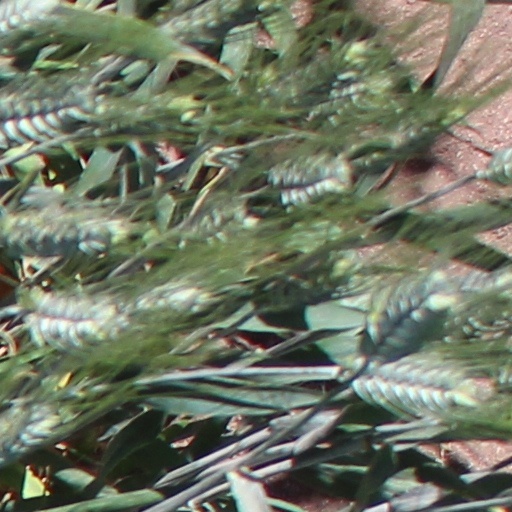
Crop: wheat